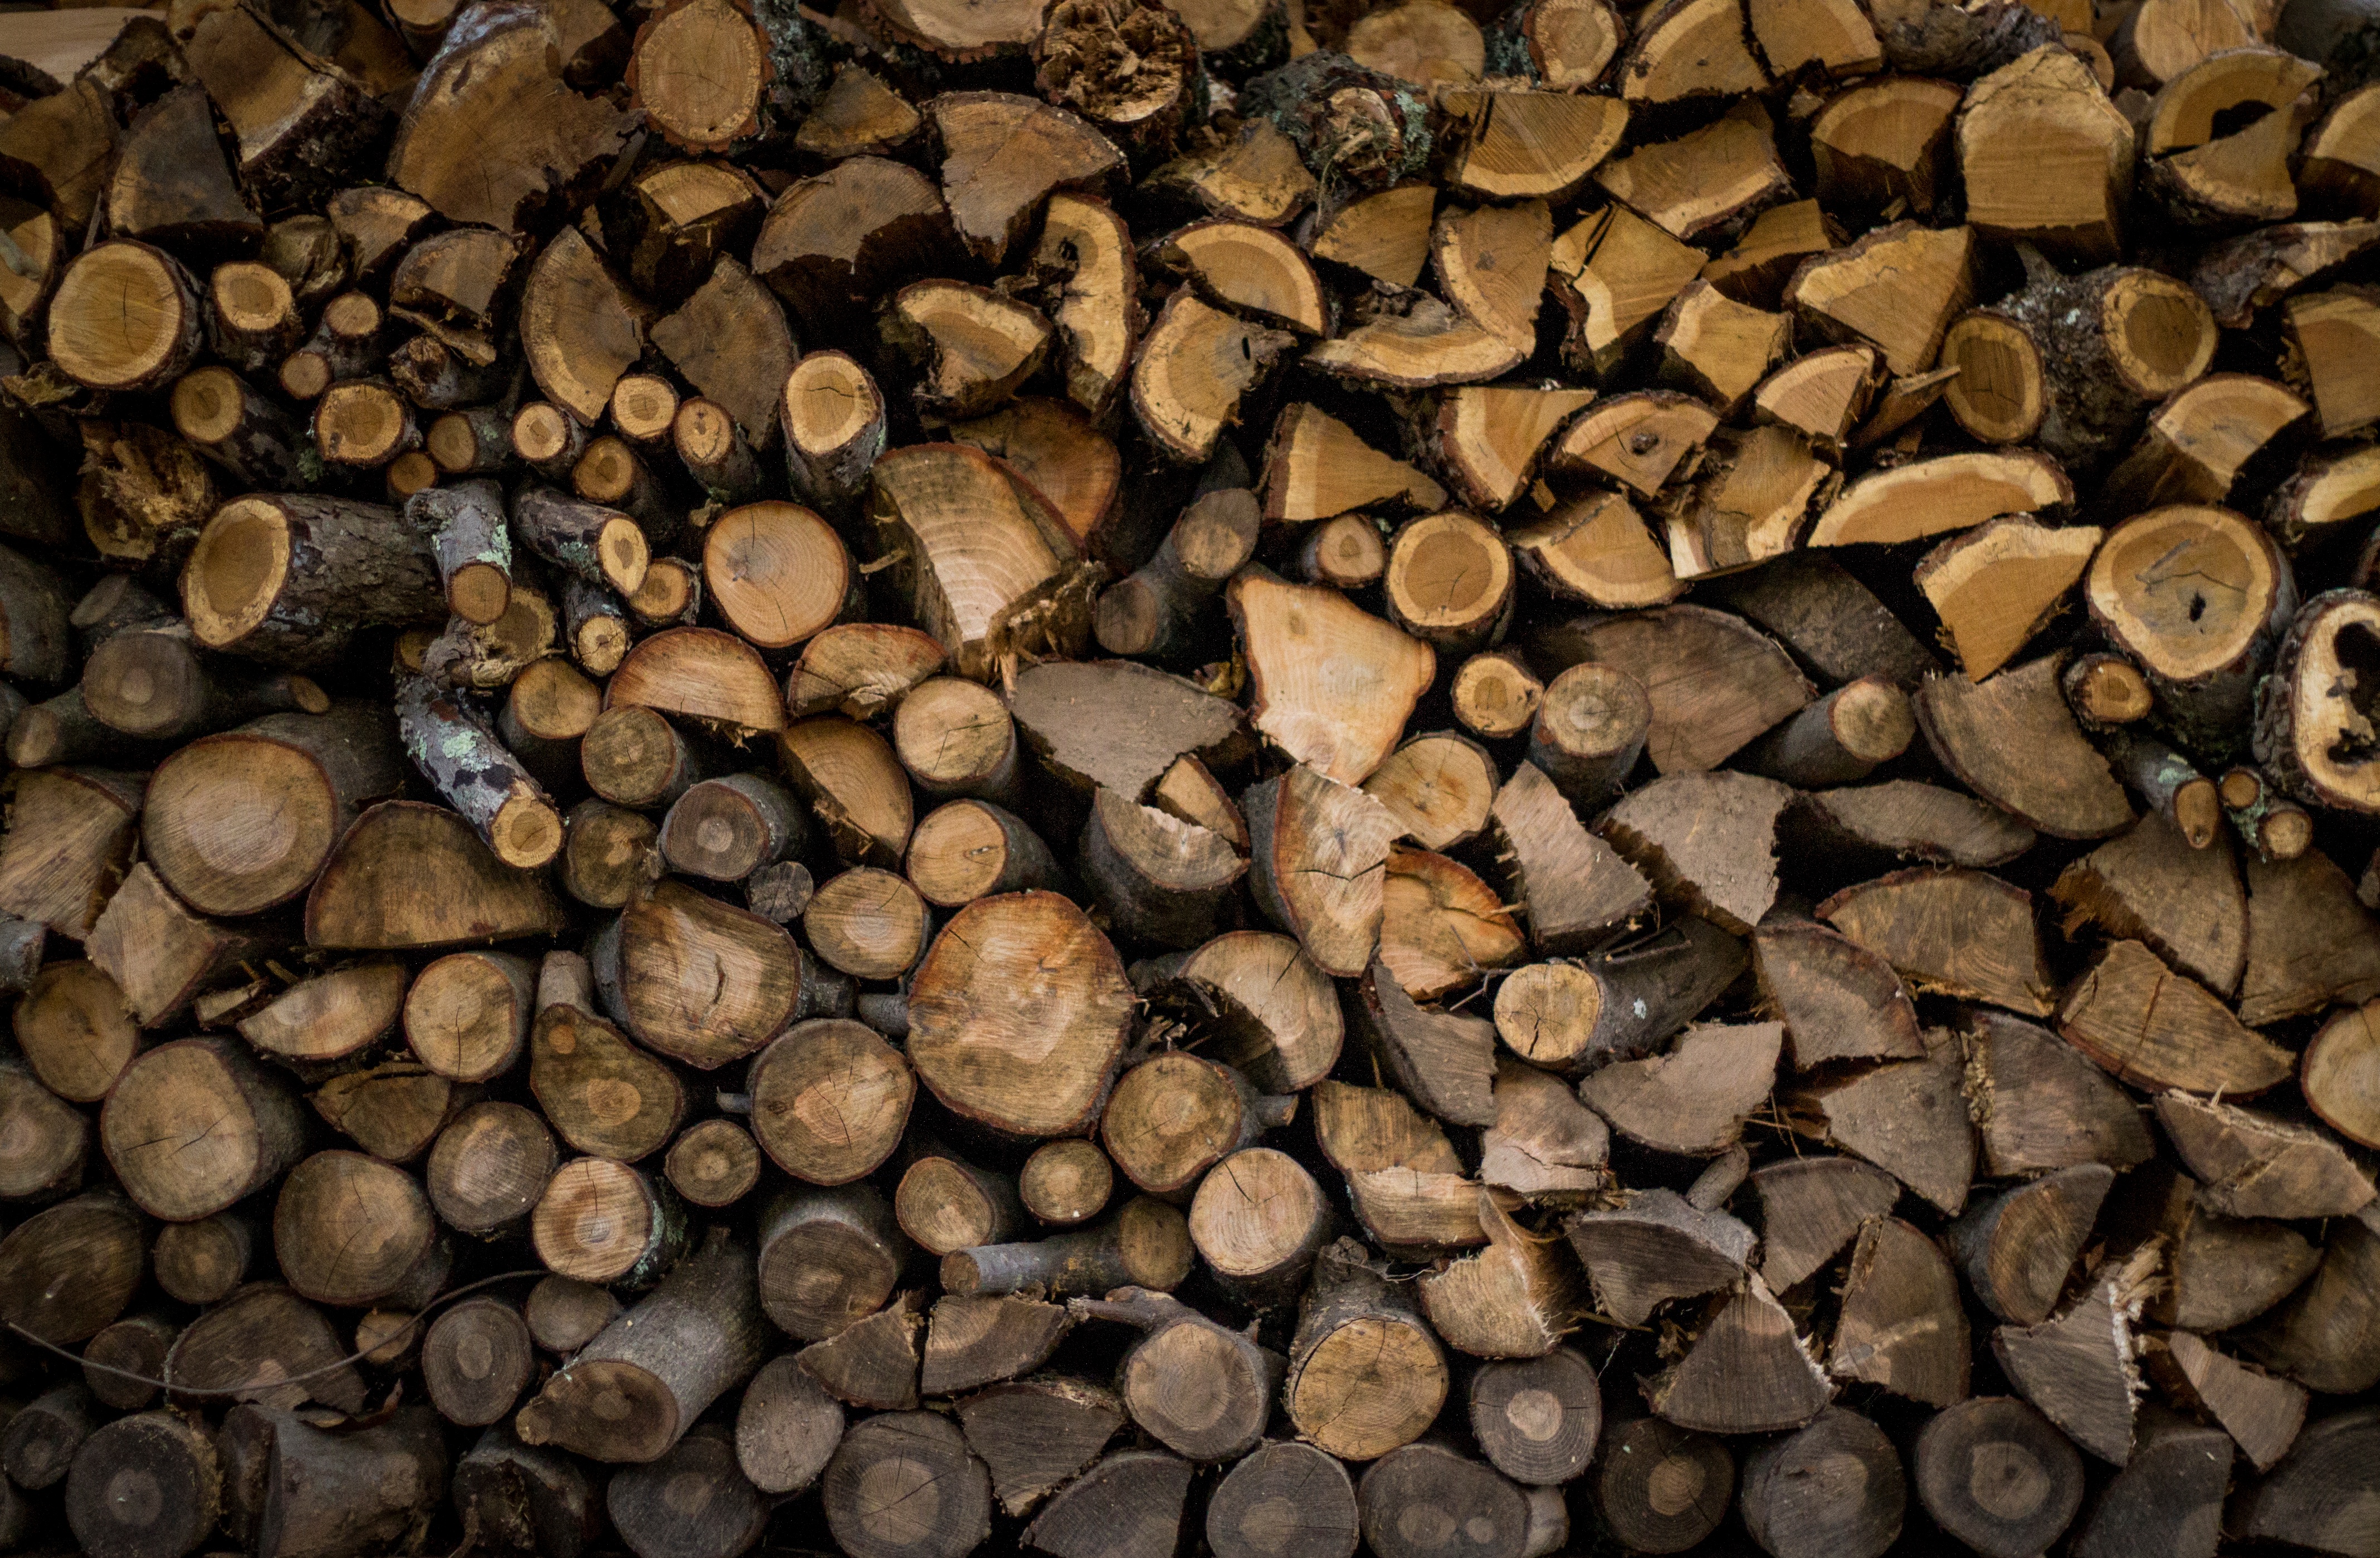
tree, rock, branch, wood, texture, trunk, log, soil, firewood, lumber, wood stack, wood pile, material, close up, woody plant